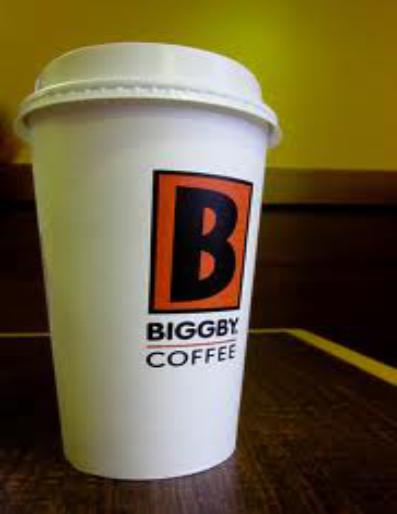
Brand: Biggby Coffee
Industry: Food